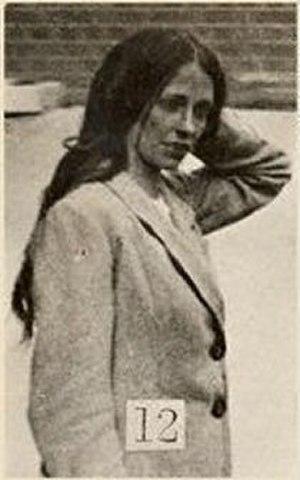
La liste des suffragistes et suffragettes regroupe des personnalités ayant milité pour le droit de vote des femmes, les organisations qu'elles ont formées ou rejointes ainsi que les ouvrages qu'elles ont publiés. Une liste des principales organisations et ouvrages suffragistes est donnée en fin d'article.